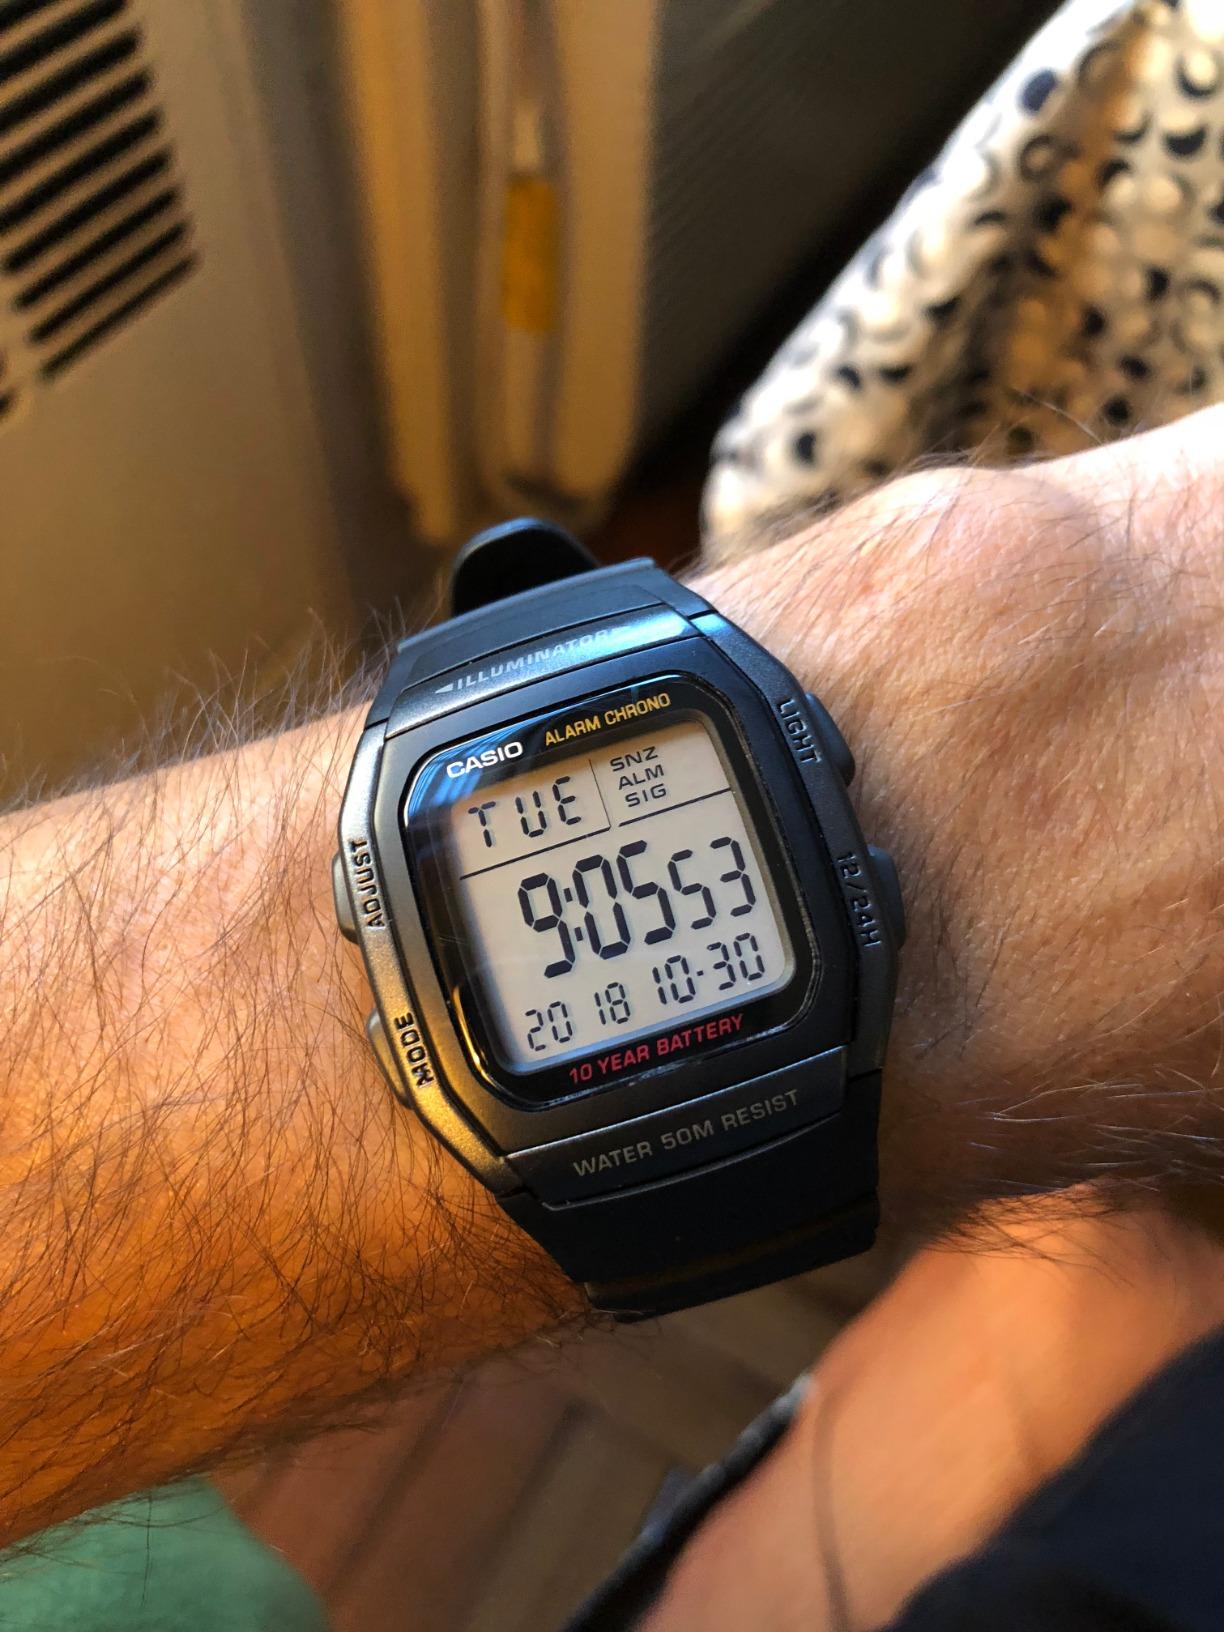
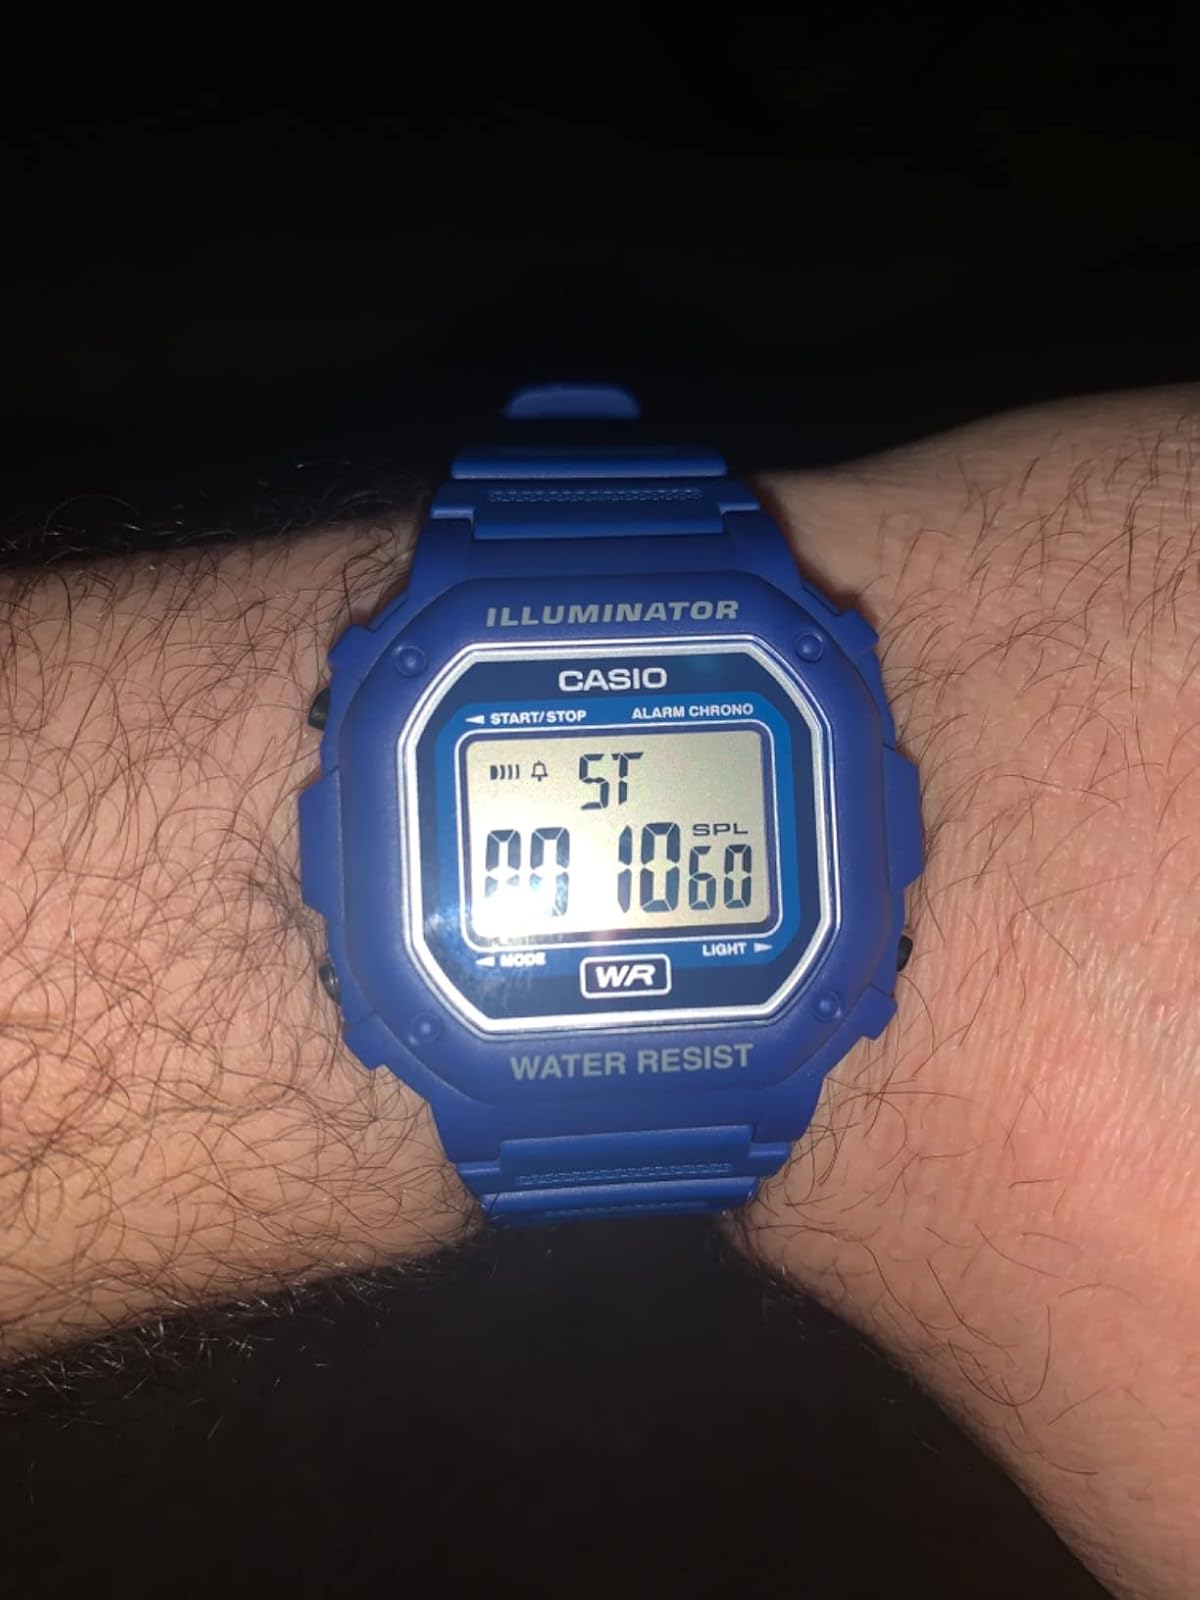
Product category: accessories_watch
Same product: no